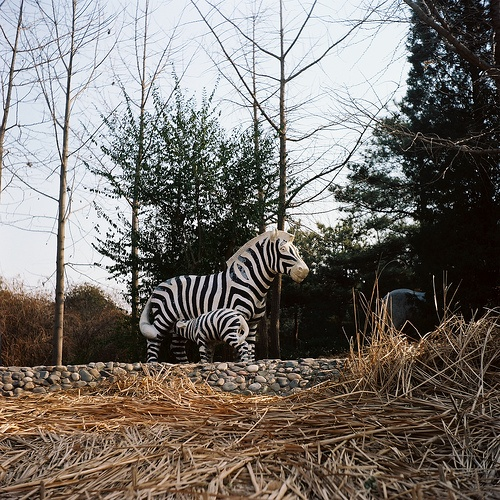
A ZEBRA AND ITS YOUNG IS WALKING TOGETHER
A mama zebra feeding a baby zebra on a stone walkway.
A zebra feeding a baby zebra on the rocks
Mother and baby zebra standing amidst straw during the day.
A statue of a baby zebra nursing from its mother.